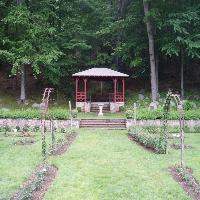
Weather: cloudy or overcast